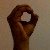
The image shows a hand gesture representing the letter 'O' in Indian Sign Language.